Björn Goop

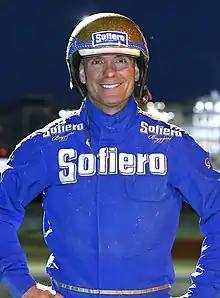
Björn Goop 2020.

Björn Olov Goop (born 13 October 1976 in Mölndal), is a Swedish trotting trainer and driver. Together with his father, Olle Goop (until his death in 2022), he runs one of Sweden's most successful training camps for trotting horses, Goop Stable, in their hometown, Kil, Värmland County.